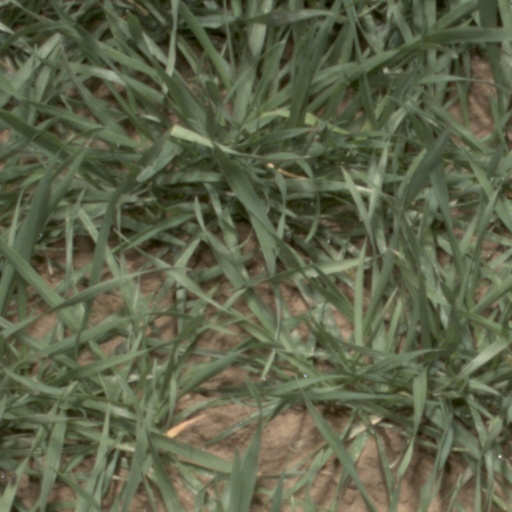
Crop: wheat